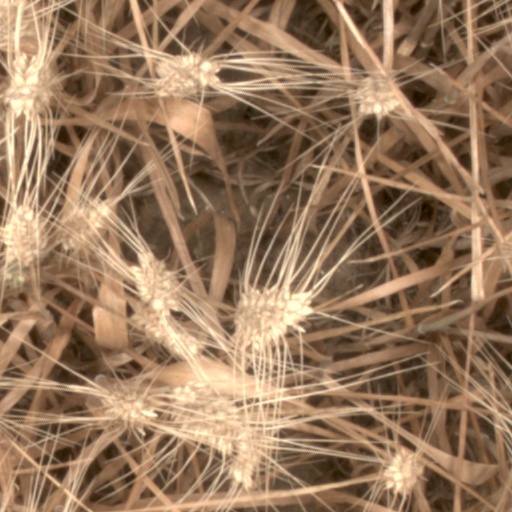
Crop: wheat